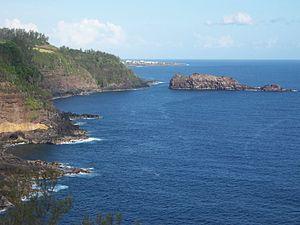
La Petite Île est un îlot de l'océan Indien situé à proximité immédiate de la côte méridionale de l'île de La Réunion, un département d'outre-mer français dont elle dépend.
Petite-Île est une commune française de l'île de La Réunion.